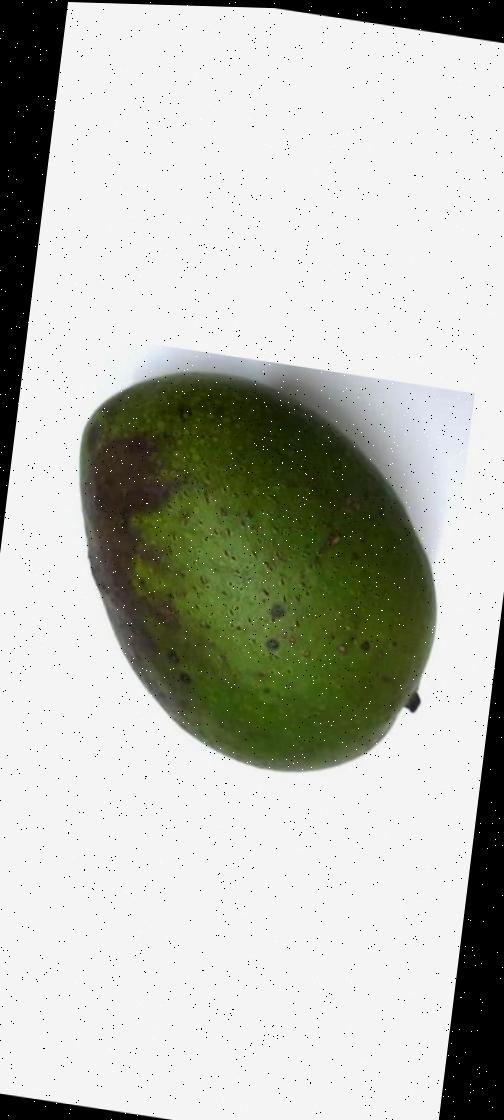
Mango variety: Ashshina Zhinuk